Luc Deleu

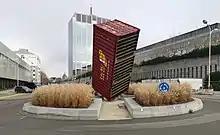
"The Container" artwork in Brussels

Luc Deleu is a Belgian architect and urban planner residing in Antwerp. In 1969, he completed his architectural degree, creating T.O.P. office in 1970 to question the role of architecture and urbanism in the modern age. His utopian projects put emphasis on mobility instead of the immobility of real estate, focusing on using urban space in a more efficient and intensive manner. In 1980, he created the Orban Planning Manifesto, which for the first time, places emphasis on the responsibilities of architecture and building on a global scale.